South African Army

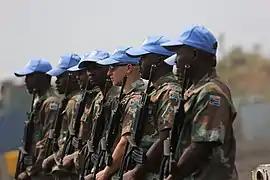
South African troops in Sake, 10 km from Goma, Democratic Republic of the Congo.

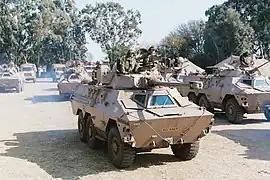
Ratel IFVs of the Cape Town Highlanders Regiment during a mechanised training exercise.

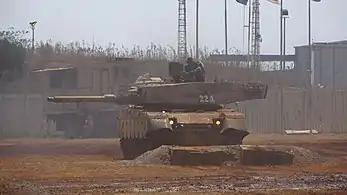
An Olifant Mk2 tank of the South African Armoured Corps during the Africa Aerospace Expo 2014.

From the early 1990s (after 1992) to 1 April 1997, the SA Army maintained three 'small' divisions, the 7th (HQ Johannesburg), 8th (HQ Durban) and 9th (HQ Cape Town). They consisted of a reconnaissance battalion, two anti-aircraft defence battalions (AA guns), two battalions of artillery (G-5s and G-6s), a battalion of 127 mm MRLs, an engineer battalion, two battalions of Olifant MBTs, two battalions mounted in Ratel ICVs, and finally two battalions mounted in Buffel APCs. They were all amalgamated into the 7th South African Division on 1 April 1997, and became the 73rd, 74th and 75th Brigades respectively.